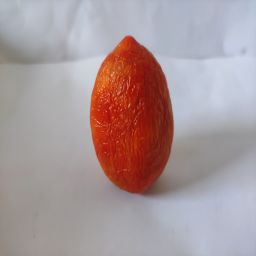
Crop: Tomato
Quality: Old